Kashmir conflict

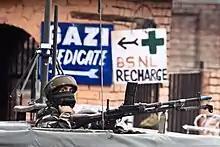
A soldier guards the roadside checkpoint outside Srinagar International Airport in January 2009.

In the deadliest incident since 2016, Jaish-e-Mohammed (JEM) carried and claimed responsibility for a suicide bomb attack on a military convoy in Pulwama that killed over 40 Indian soldiers on 14 February 2019. In retaliation 12 Indian fighter jets dropped bombs on a "terrorist camp" in Pakistan-controlled territory of Kashmir, allegedly killing around 350 members in terrorist camps. As India trespassed Pakistan's air space, the incidents escalated the tension between India and Pakistan starting the 2019 India–Pakistan border standoff and skirmishes. On 22 March 2019, a peace offer was fixed, ending the hostilities, and with both countries agreeing to fight terrorism.